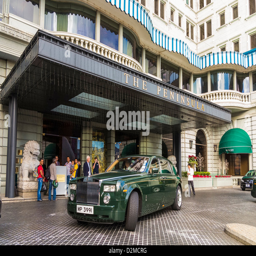
of the fleet of cars used by the hotel